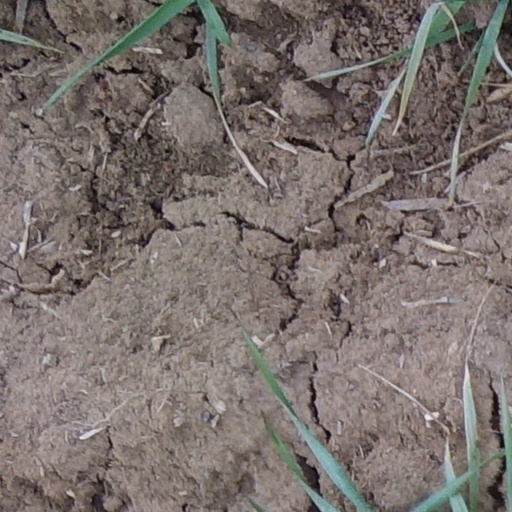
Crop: wheat